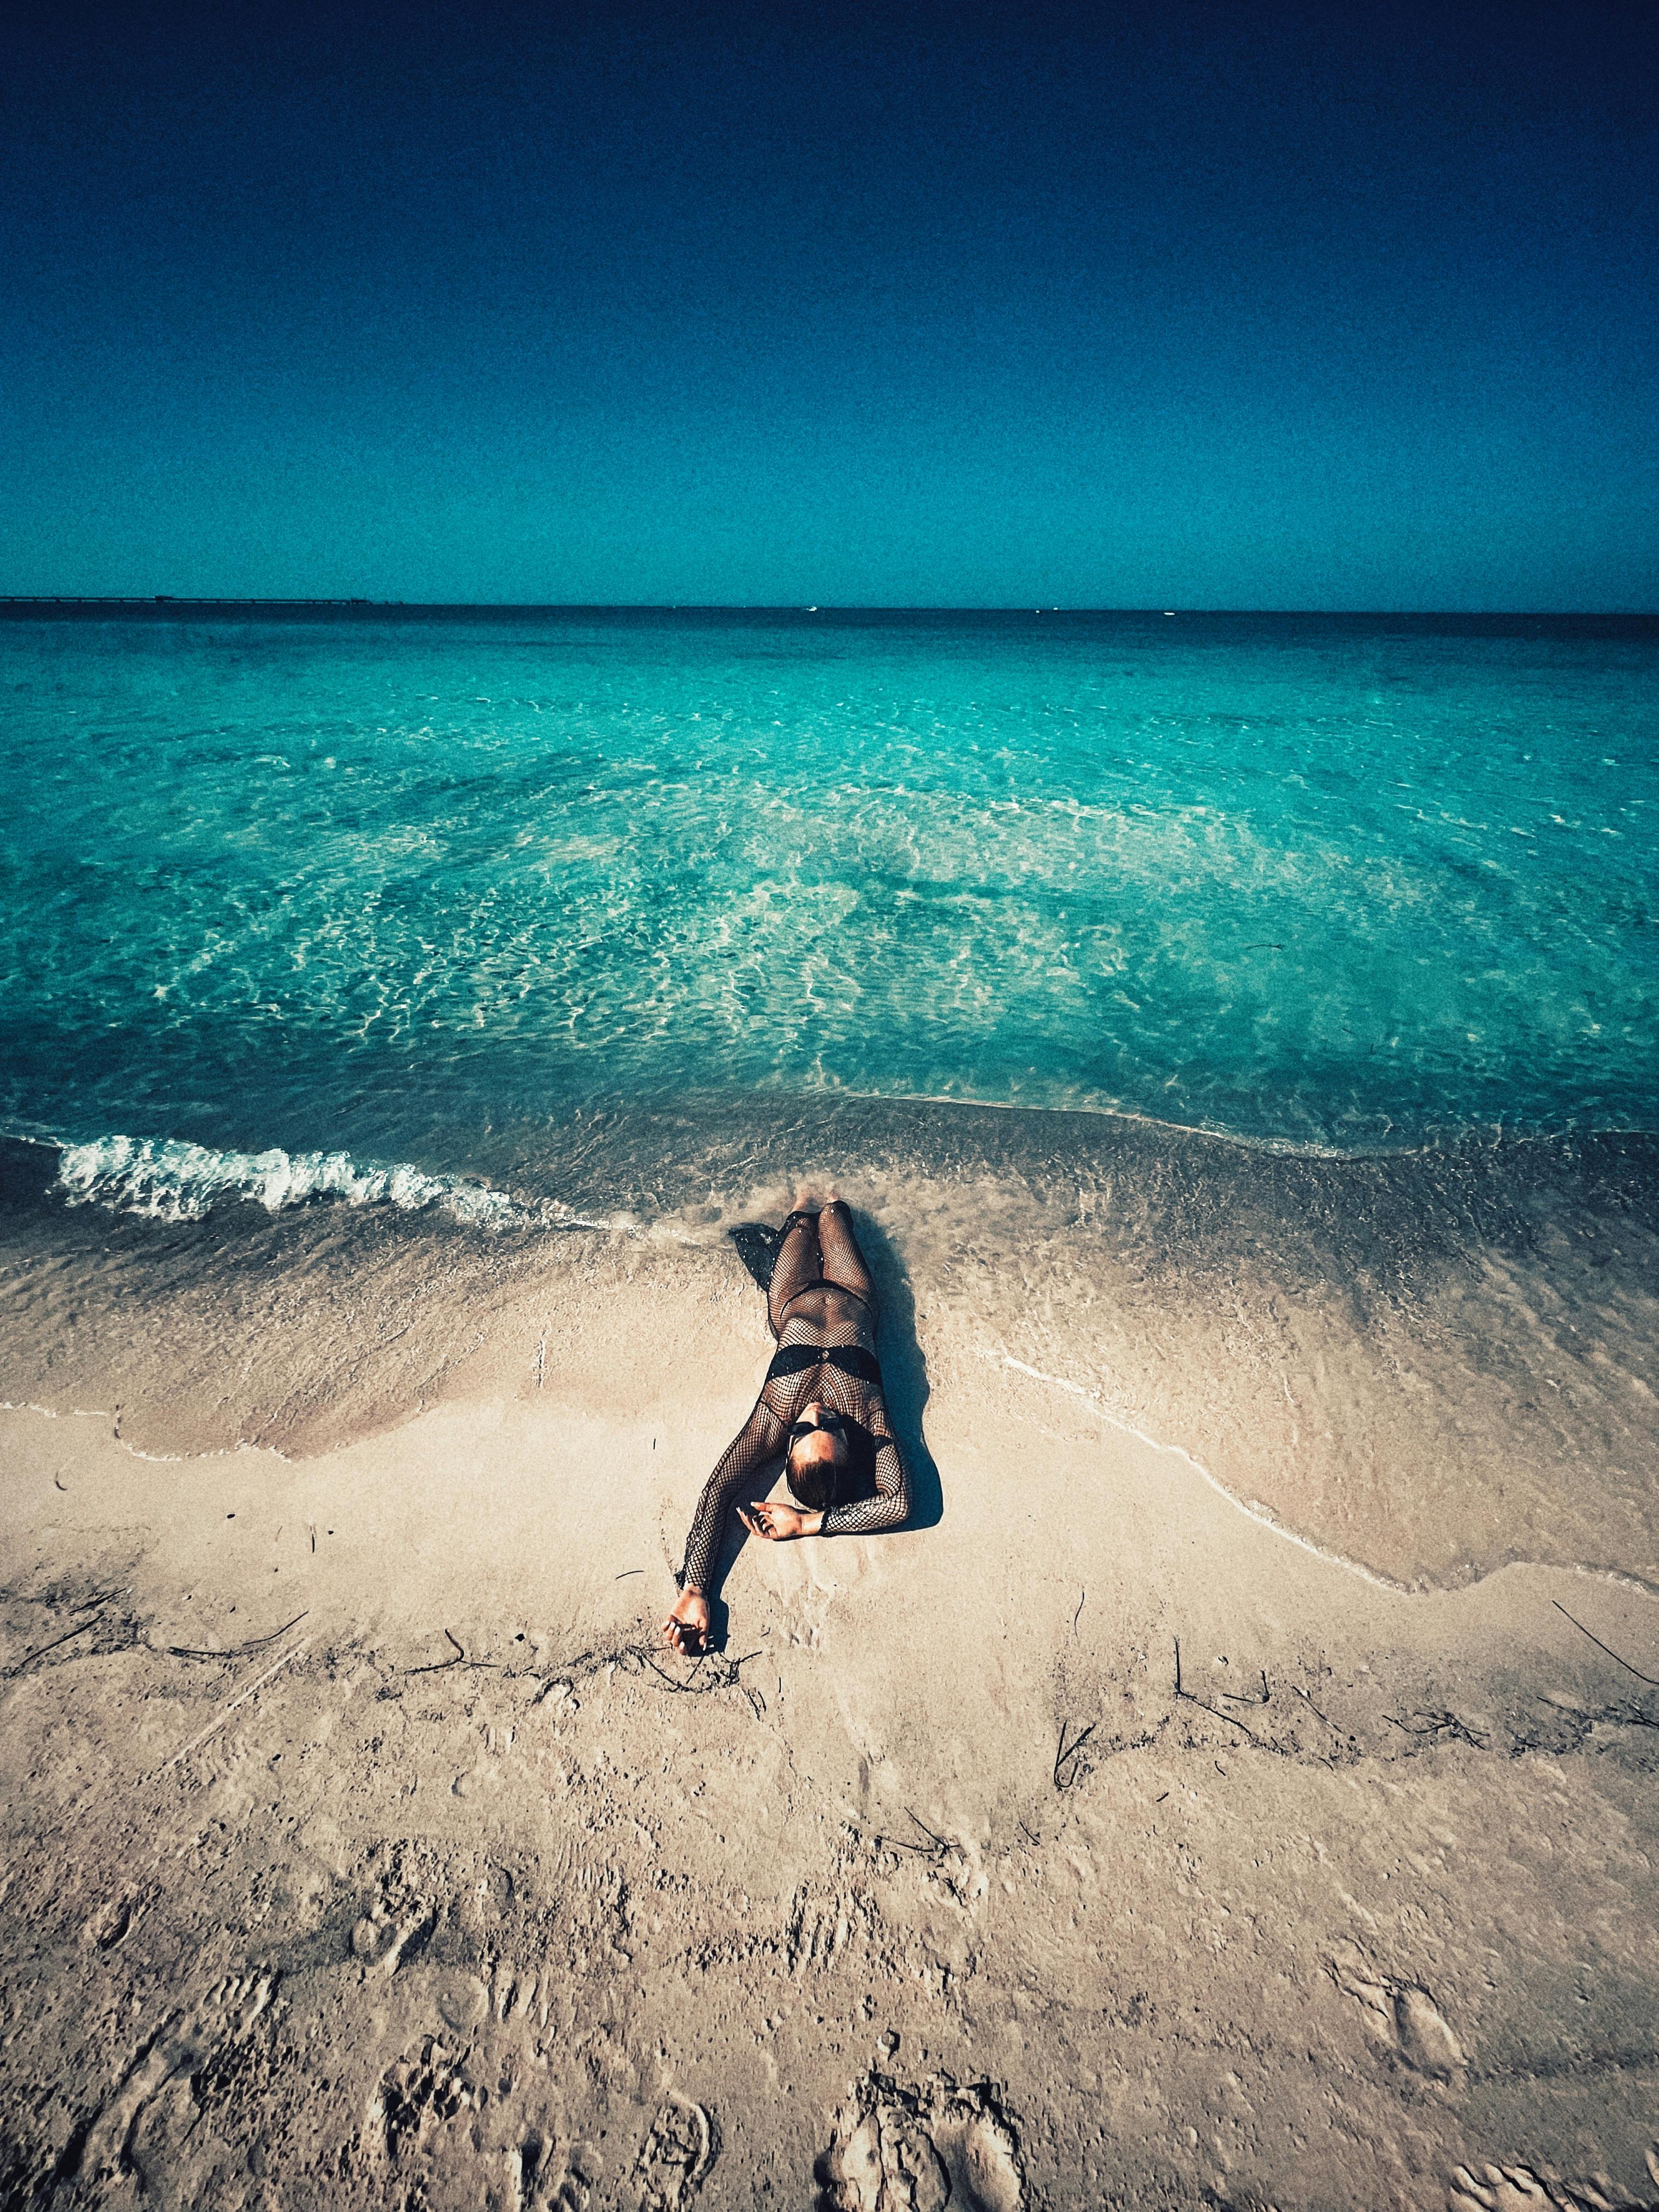
woman, water, cloud, sky, People in nature, beach, flash photography, happy, People on beach, coastal and oceanic landforms, horizon, landscape, wind wave, Tints and shades, fun, calm, leisure, travel, electric blue, shore, sand, wave, wind, meteorological phenomenon, coast, tropics, holiday, ocean, evening, tide, rock, shadow, caribbean, recreation, reflection, tourism, sitting, skimboarding